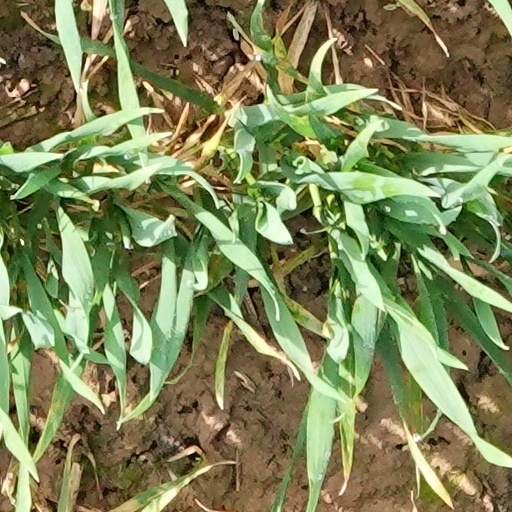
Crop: wheat